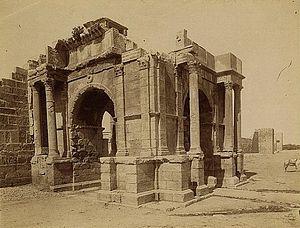
Tebessa. Arc de Triomphe Quadrifrons de Caracalla, IIIe siècle / ND Phot. Русский: Тебесса. Триумфальная арка (тетрапилон) Каракаллы, 3 в. н.э.
L'arc de Caracalla est un arc de triomphe érigé en 212 apr. J.-C. à Tébessa en Algérie, en l’honneur de l’empereur Caracalla, fils de Septime Sévère.